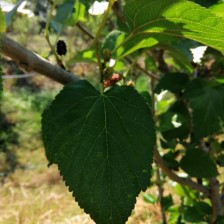
Variety: Buriram60